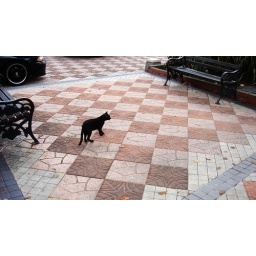
the black cat near National Mosque